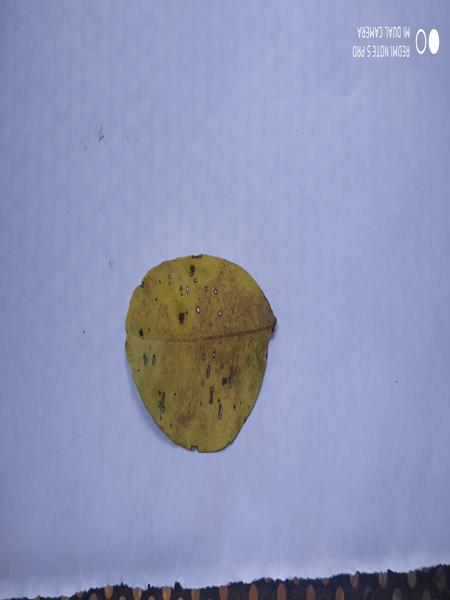
Plant: Citron lime (herelikai)